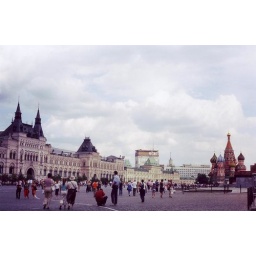
The hideous tower structure in between the gothic G.U.M. building and the cathedral is the Stalinist eyesore that is the Hotel Rossiya.